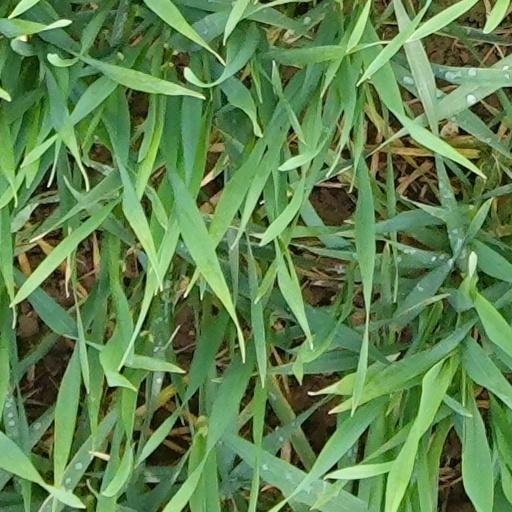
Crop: wheat